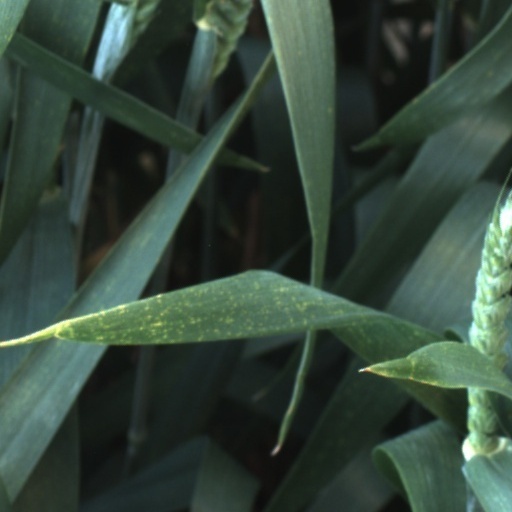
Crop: wheat